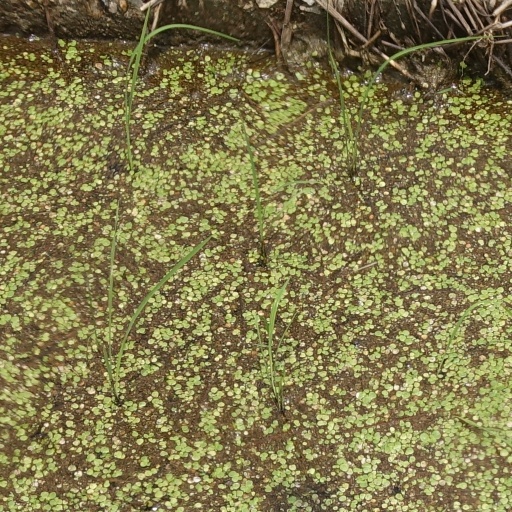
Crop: rice